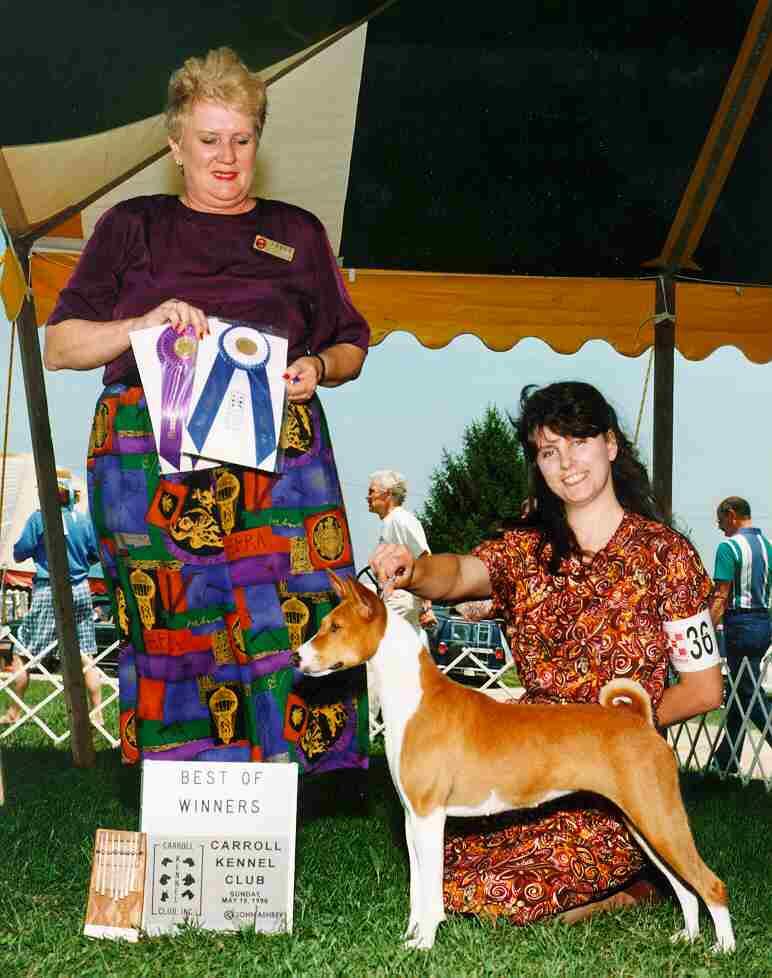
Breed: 243-n000103-basenji